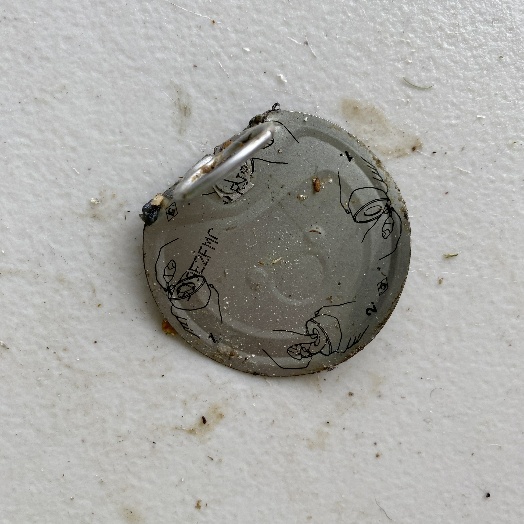
Label: Metal